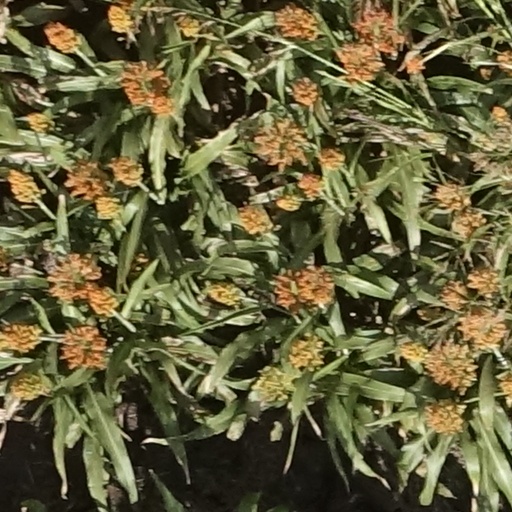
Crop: sorghum